Parish Church of the Assumption, Dingli

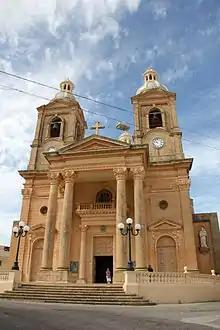
The church's façade in 2012

The Parish Church of the Assumption of the Blessed Virgin Mary into Heaven is a Roman Catholic parish church in Dingli, Malta, dedicated to the Assumption of Mary. It was constructed in various stages between 1903 and 1973 on the site of a previous church which had been built between 1678 and 1680.